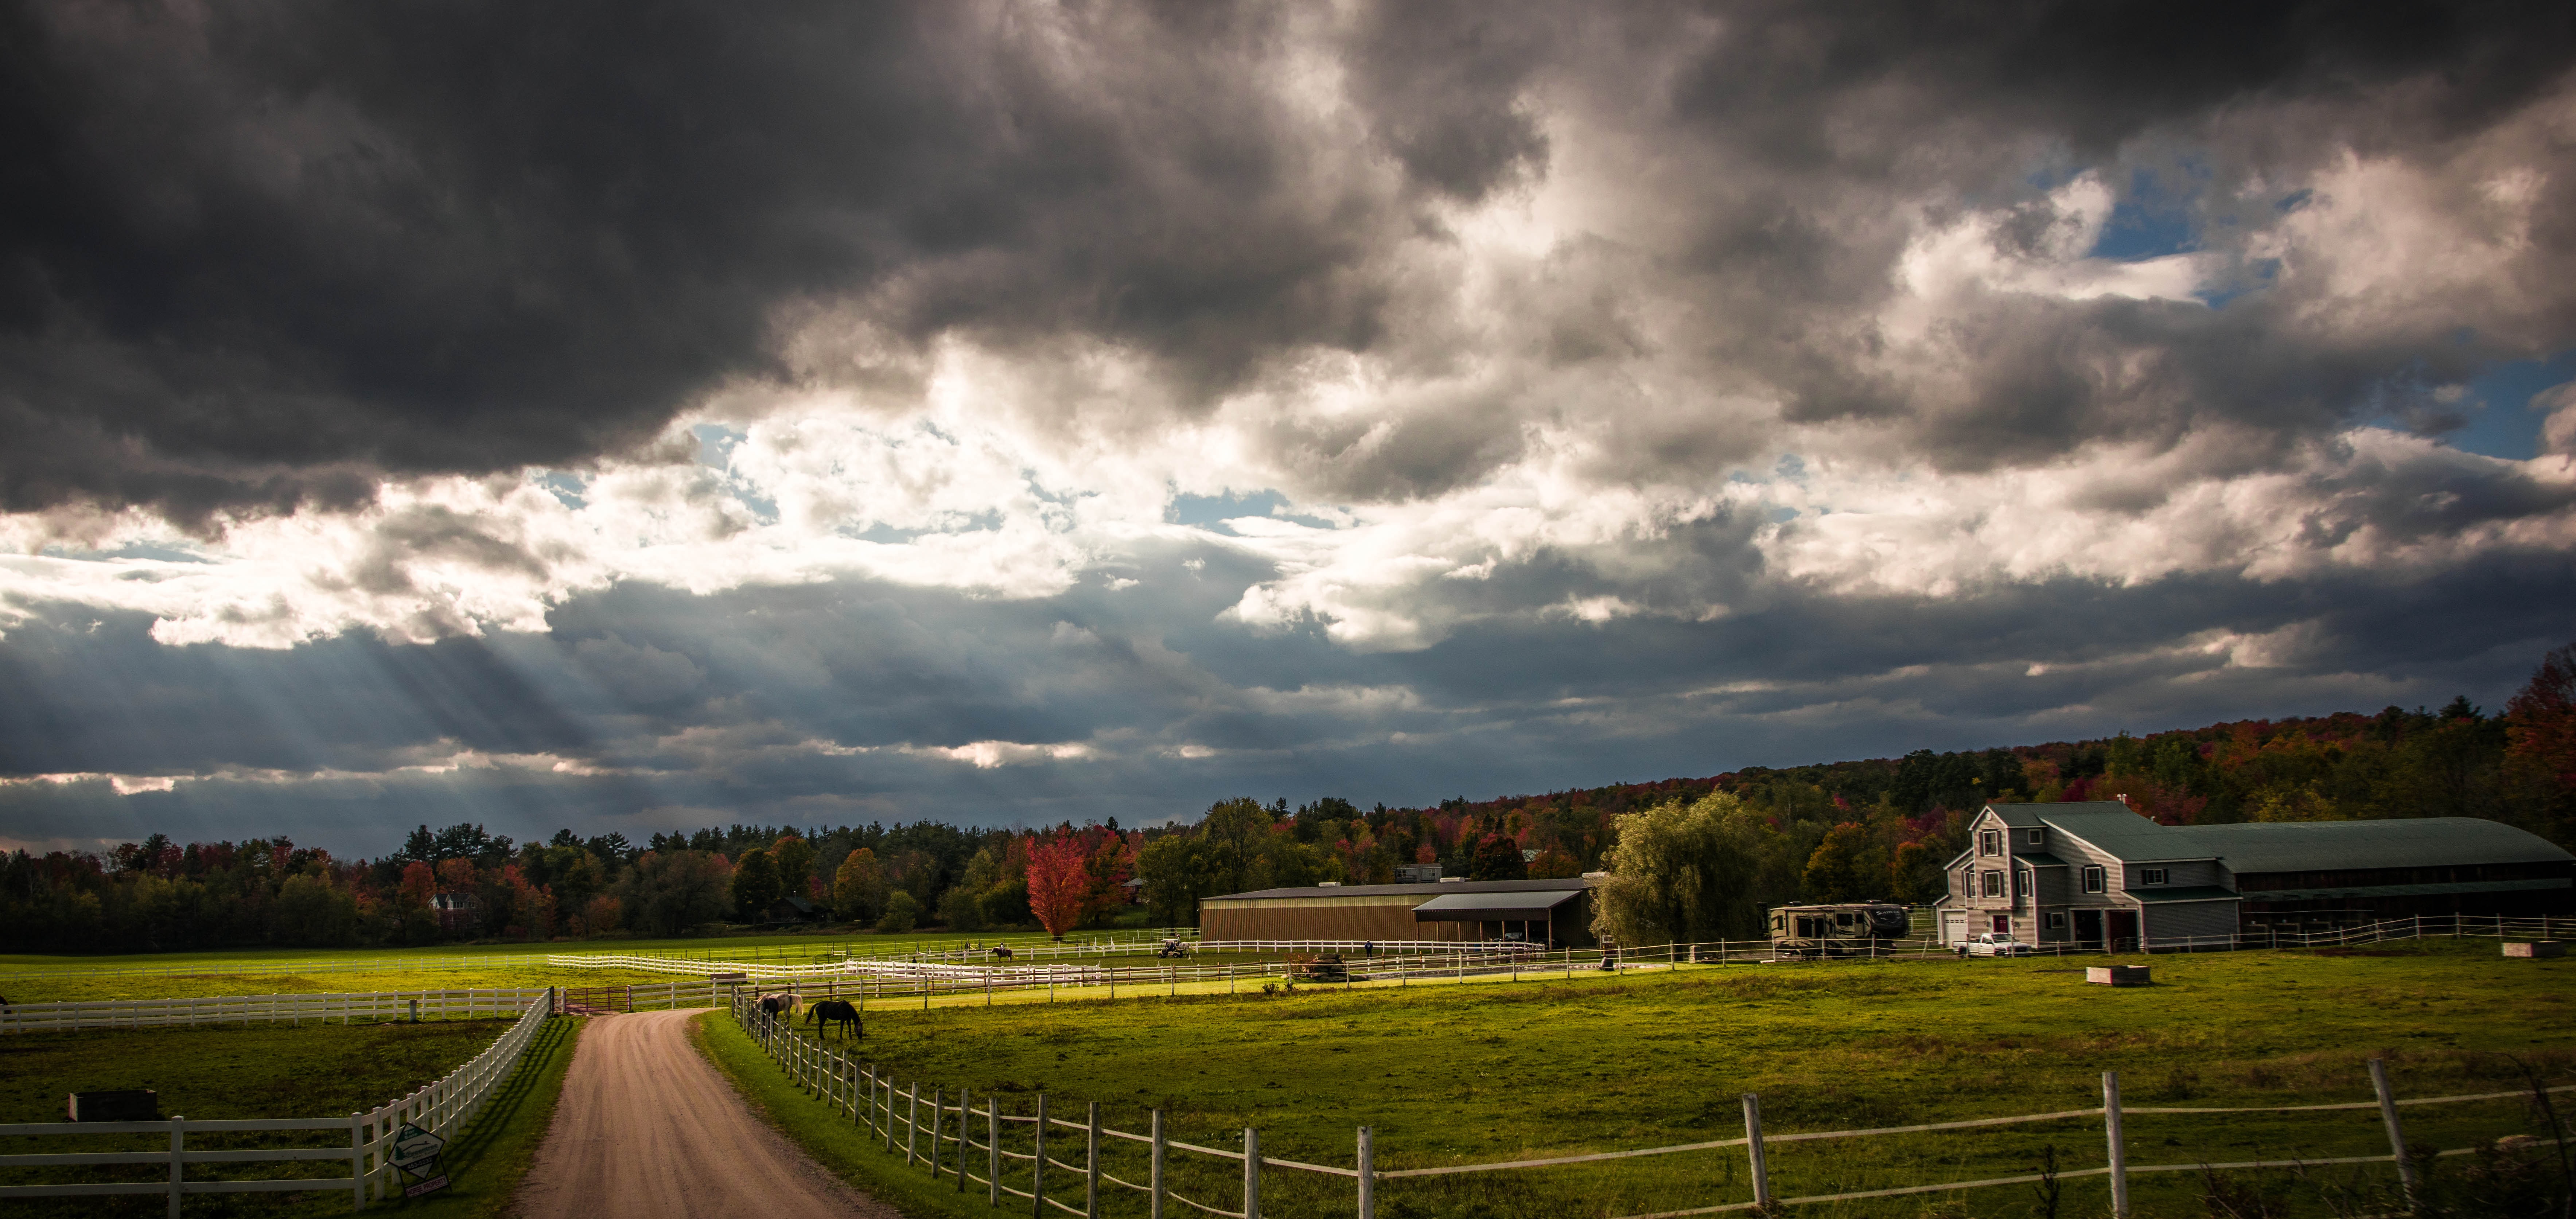
landscape, nature, outdoor, horizon, cloud, architecture, sky, field, farm, countryside, sunlight, morning, fall, country, dusk, foliage, evening, rural, green, autumn, weather, storm, farmland, clouds, new, vermont, rural area, new england, meteorological phenomenon, atmosphere of earth